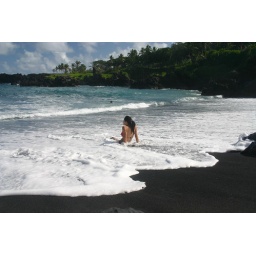
Beautiful black sand beach in Maui